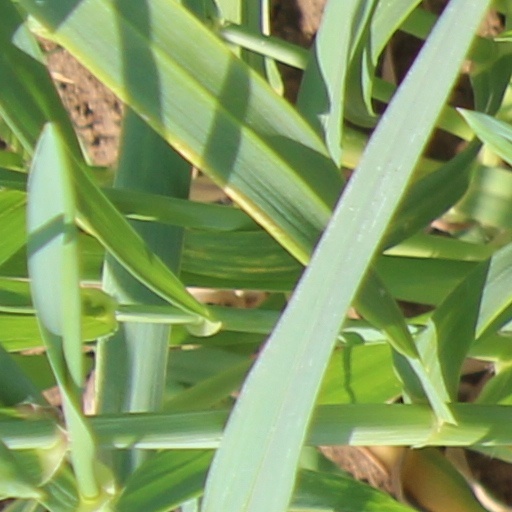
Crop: wheat